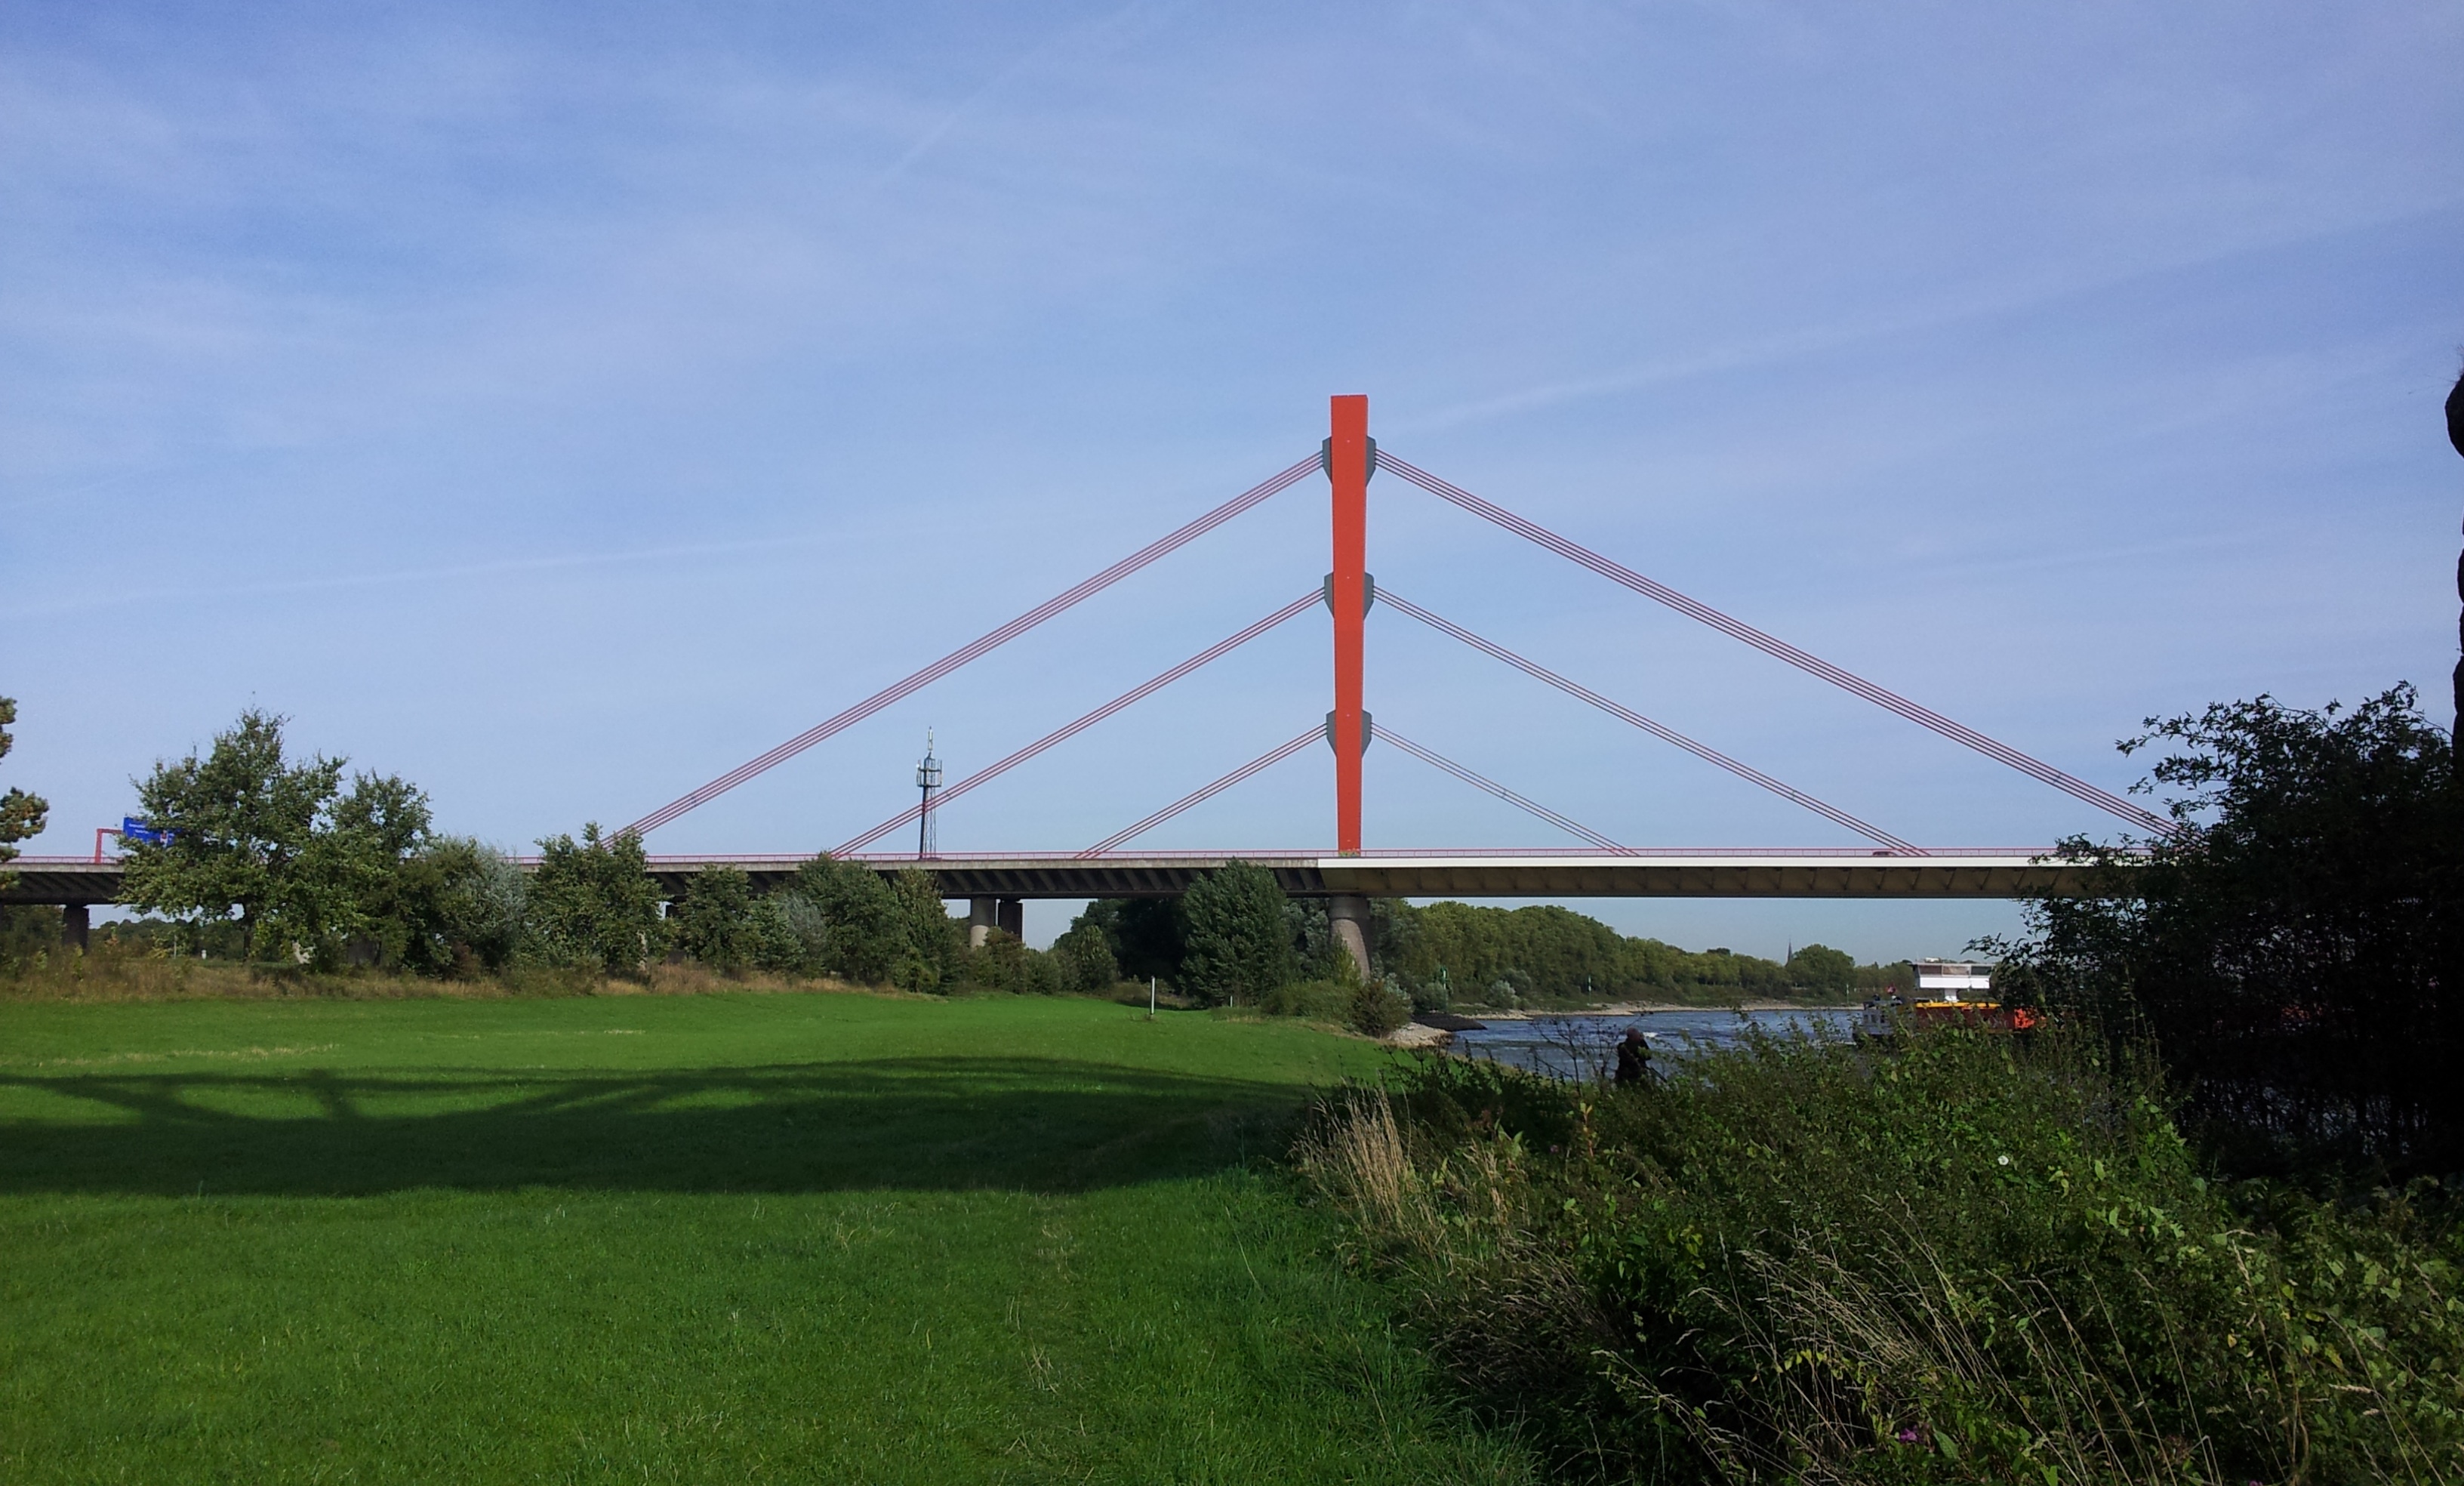
structure, bridge, cable stayed bridge, sport venue